Cuarteto Zupay

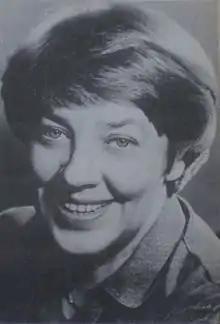
María Elena Walsh

After their last change in line-up, Zupay recorded the album "Dame la mano y vamos ya" in 1981, the first of the three they would dedicate entirely to the work of María Elena Walsh. The album has a double meaning: to pay homage to Los Zupay's favorite author and to be part of the incipient political openness. In the same year, the political parties created the Multipartidaria to pressure the military government, and the trade union and human rights organizations carried out their first massive demonstrations. The title is a phrase of María Elena Walsh included in the song "Canción de caminantes" and has a clear political meaning.Siempre nos separaron los que dominan,